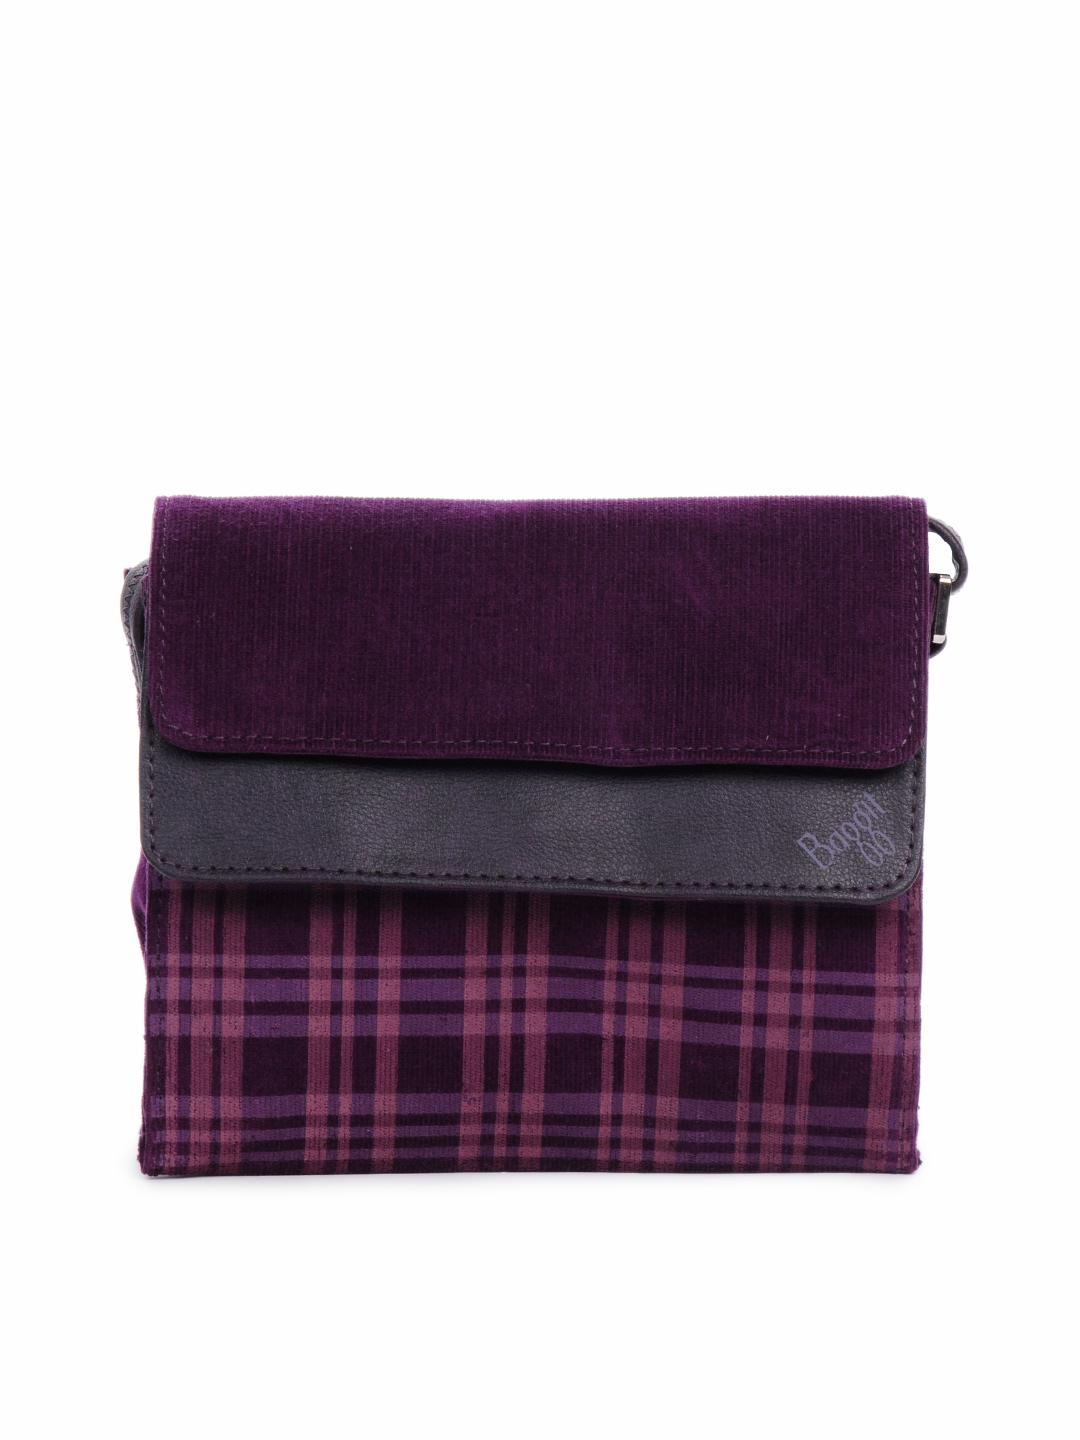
Baggit Women Modishx Baby Purple Sling Bag
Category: Accessories / Bags / Handbags
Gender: Women
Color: Purple
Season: Winter 2015
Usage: Casual